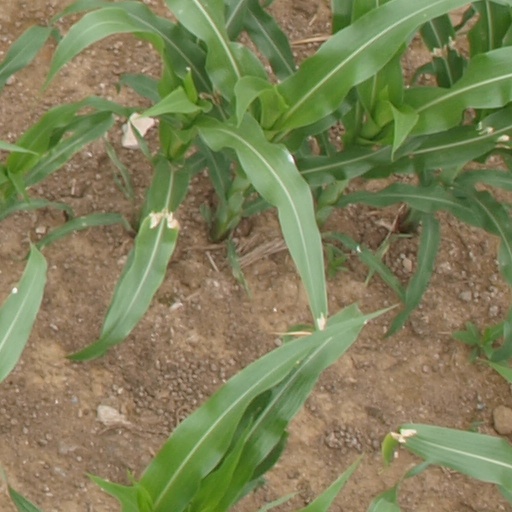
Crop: maize; corn